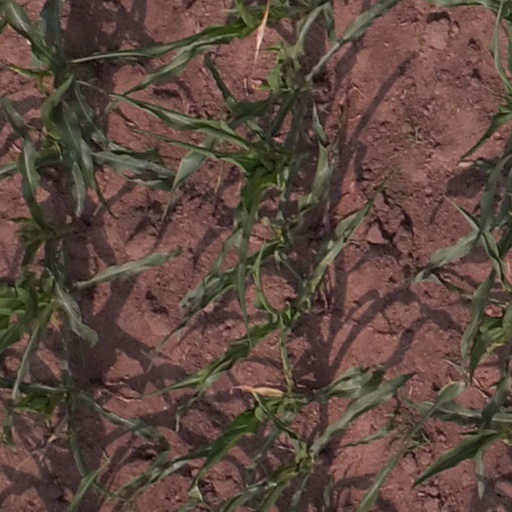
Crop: maize; corn